Gary Ablett Sr.

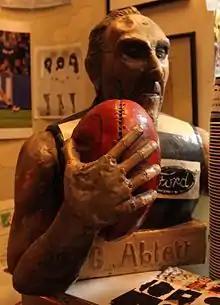
Sculpture of Ablett by artist Stu James at an exhibition of football art

Gary Robert Ablett Sr. (born 1 October 1961) is a former professional Australian rules footballer who represented and in the Australian Football League (AFL). Nicknamed "God", Ablett is widely regarded as one of Australian football's greatest players, and was especially renowned for his high-flying spectacular marks and his prolific goalkicking.